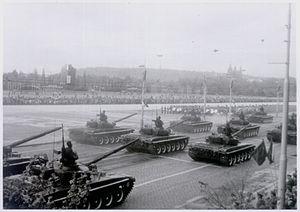
Cet article sur l'histoire de la Tchéquie vise à couvrir l'histoire du territoire appartenant aujourd'hui à la Tchéquie, mais qui a existé autrefois, dans des frontières qui sont à peu près celles du pays actuel, sous d'autres noms : Bohême, royaume de Bohême, Pays de la couronne tchèque, Bohême-Moravie ou République fédérale tchèque.